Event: Nepal Earthquake
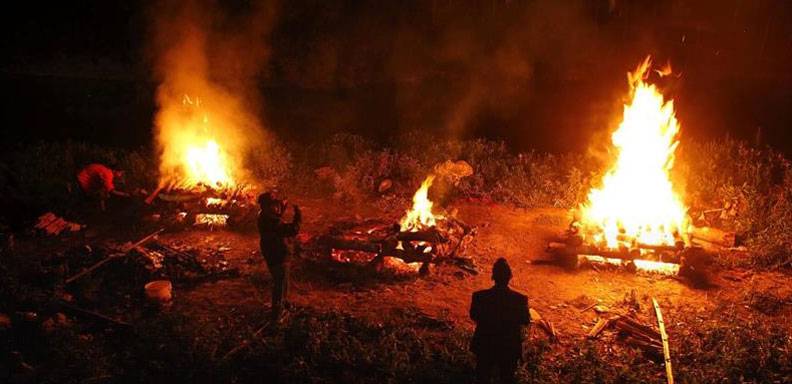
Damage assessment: no_damage